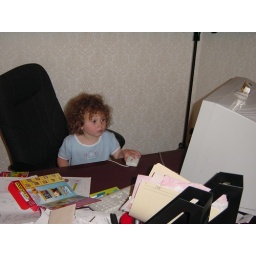
Lexi in office at brockhurst using Daddy's computer